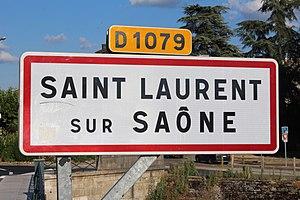
Panneau d'entrée dans Saint-Laurent-sur-Saône.
Saint-Laurent-sur-Saône, anciennement Saint-Laurent-lès-Mâcon, est une commune française située dans le département de l'Ain, en région Auvergne-Rhône-Alpes.